Durham House, London

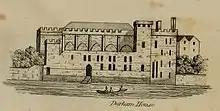
Durham House, view from the River Thames, from Thomas Allen's "History and Antiquities of London"

It was in Durham House that Raleigh hosted Manteo and Wanchese, the first Native American Algonquin Indians to travel to England from the New World. In 1584 Sir Walter Raleigh had dispatched the first of a number of expeditions to Roanoke island to explore and eventually settle the new land of Virginia. Early encounters with the natives were friendly and, despite the difficulties in communication, the explorers were able to persuade "two of the savages, being lustie men, whose names were Wanchese and Manteo" to accompany them on the return voyage to London.